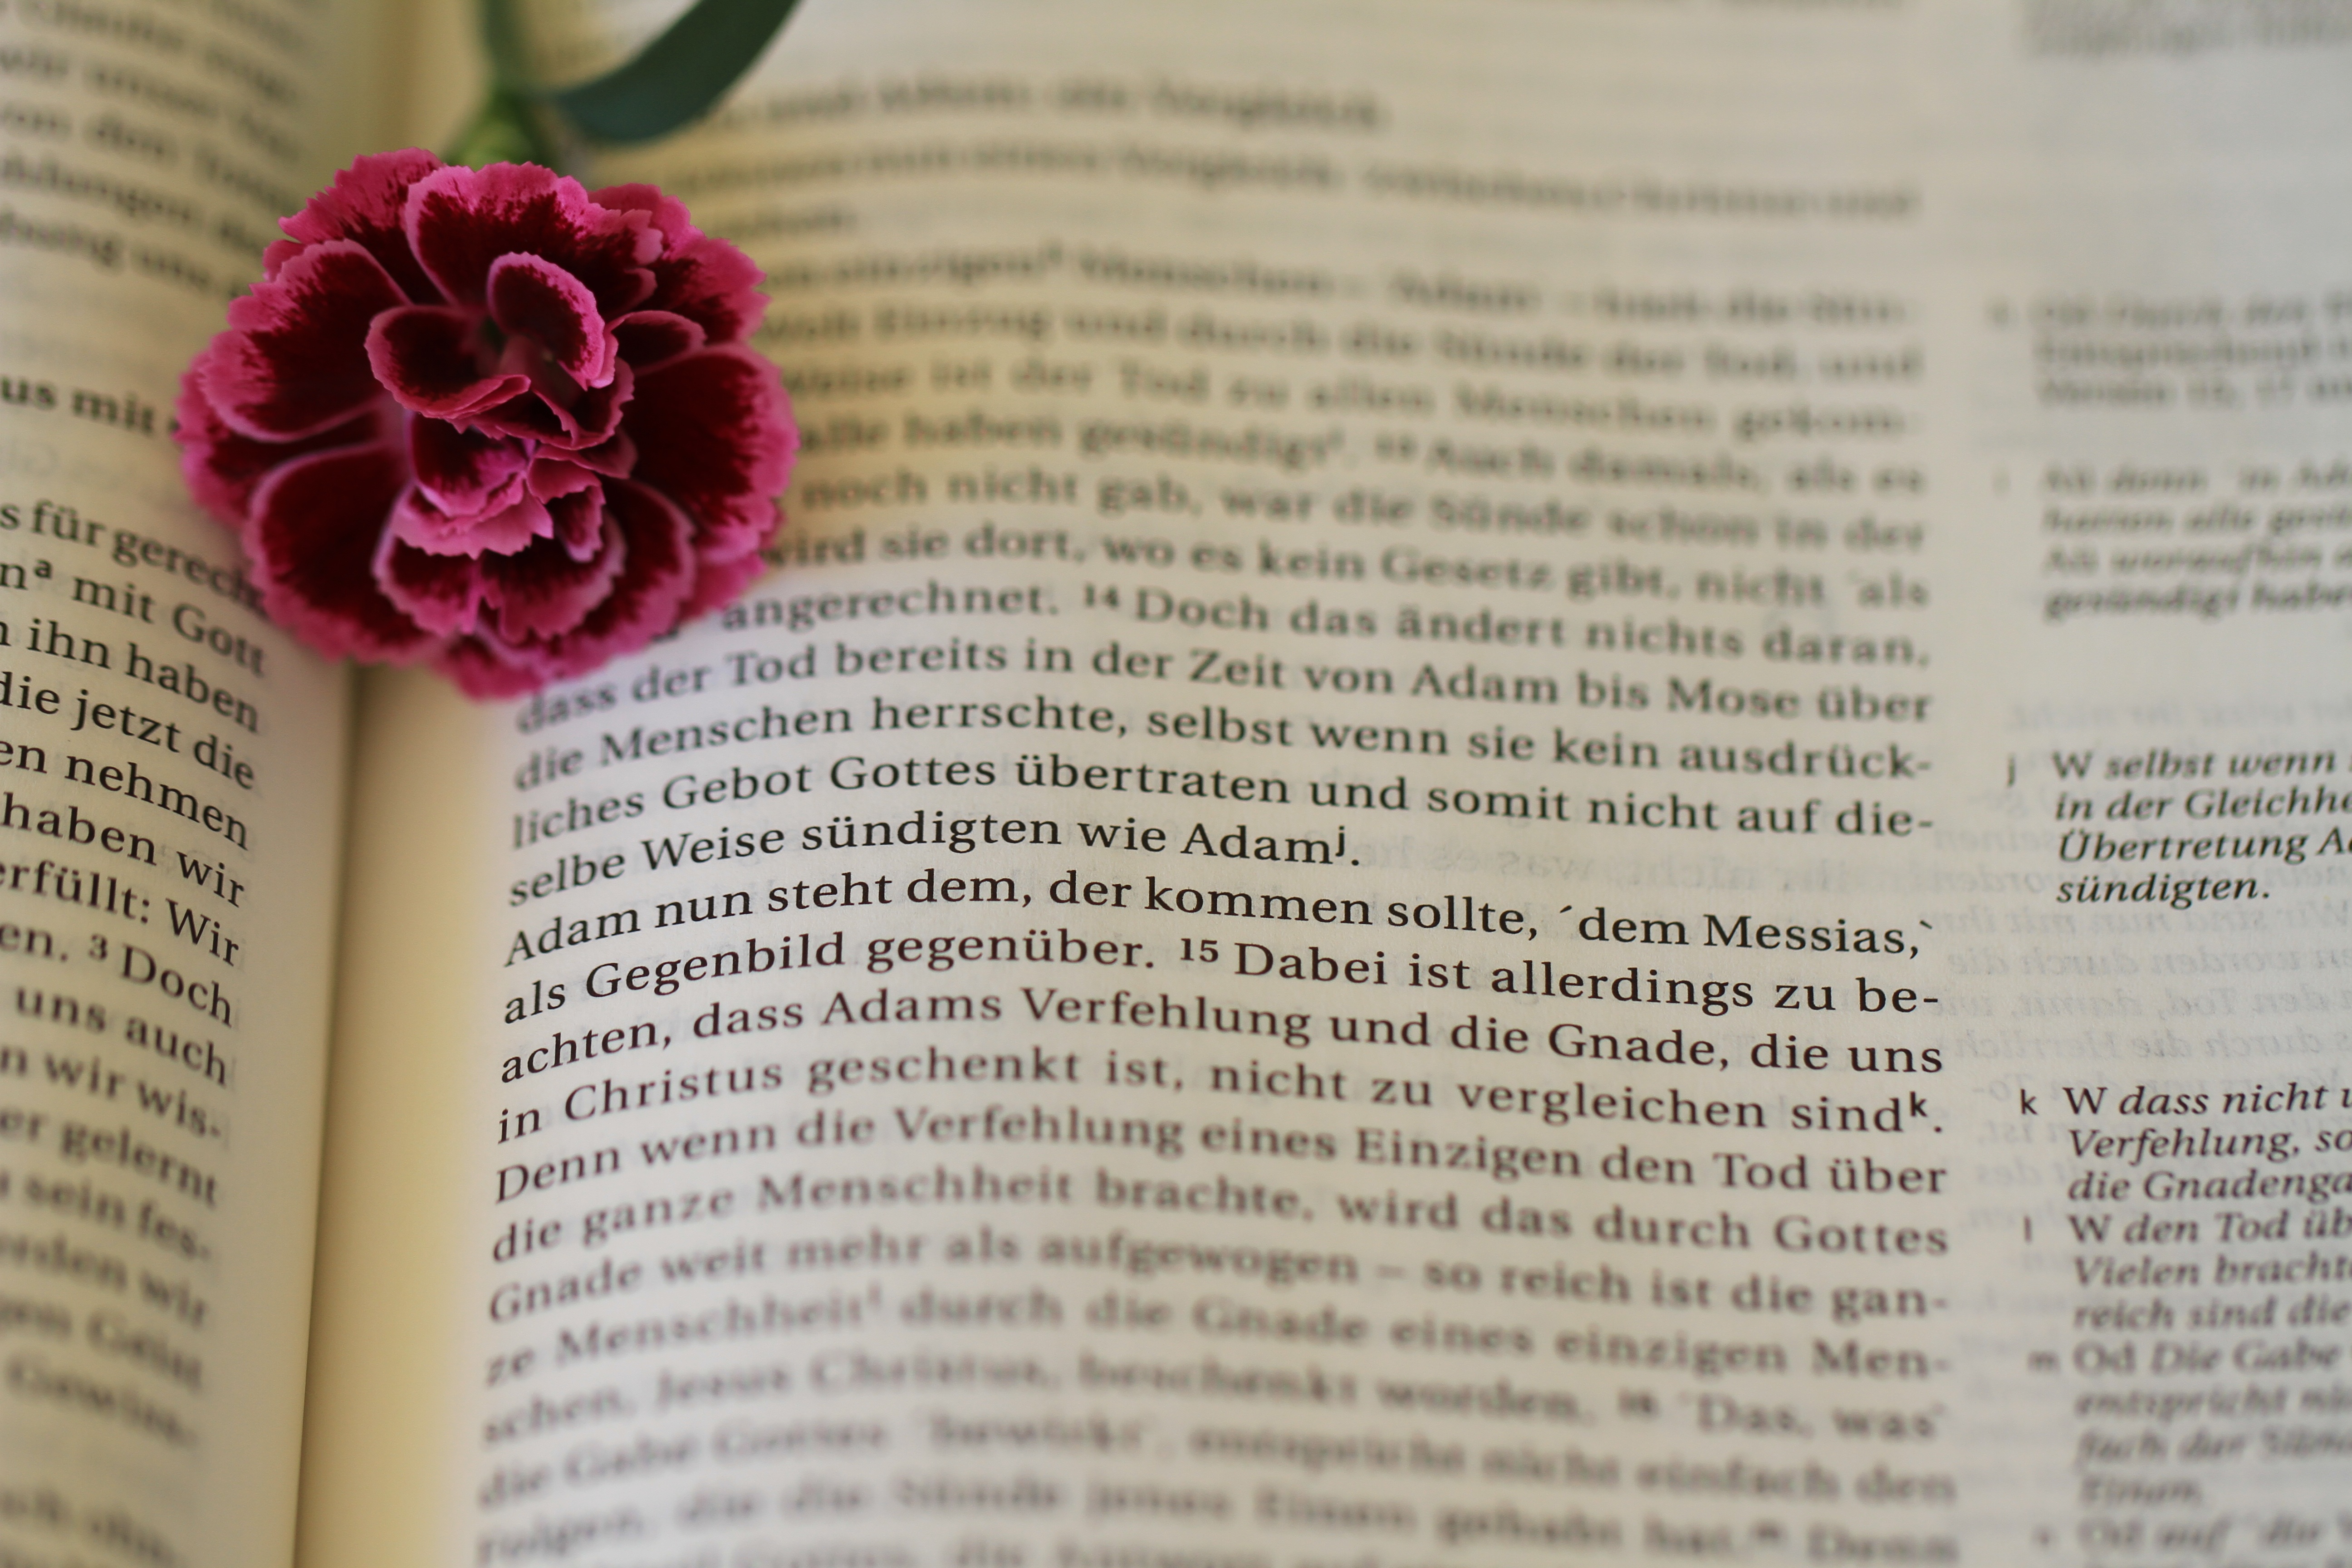
blossom, book, read, flower, bloom, pattern, religion, christian, bible, art, christianity, romans, believe, word of god